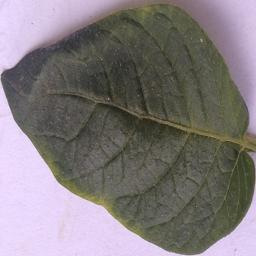
Etiqueta: Sana